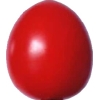
Label: tomato_cherry_red